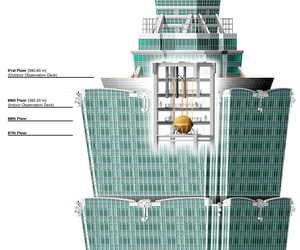
Un amortisseur harmonique, amortisseur dynamique accordé ou encore Tuned Mass Damper est un dispositif installé sur des structures du génie civil, ou des gratte-ciel, permettant la réduction des oscillations provoquées par le vent. C'est un oscillateur accordé et amorti, généralement dissimulé au sommet de la structure, et couplé au mouvement de cette dernière, de telle manière qu'idéalement il oscille en opposition de phase avec elle et récupère ainsi de l'énergie. En effet, l’énergie cinétique de la tour est transférée au pendule qui lui-même dissipe son énergie dans les vérins hydrauliques.
Taipei 101, anciennement Centre financier international de Taipei, est un gratte-ciel localisé dans le district de Xinyi, Taipei à Taïwan. Le bâtiment est officiellement classé 10e plus grand gratte-ciel du monde avec une hauteur de 509,2 m. Il était le plus grand gratte-ciel au monde de 2004 à 2010 jusqu'à l'inauguration de la Burj Khalifa, devenue à son tour le plus haut immeuble de la planète avec une hauteur de 828 m. En juillet 2011, la tour a reçu la certification LEED Platinum, le plus grand prix du système de standardisation Leadership in Energy and Environmental Design et elle est devenue la plus grande écoconstruction du monde. L'édifice a été conçu par le groupement d’architectes C.Y. Lee & Partners Architects puis principalement construit par KTRT Joint Venture. En 2001, le propriétaire Taipei Financial Center Corporation remet le contrôle de la construction à Samsung C&T Corporation pour accélérer le processus. La construction s'est finie en 2004. La tour sert de symbole pour le Taïwan moderne depuis son inauguration.